Antonio Janni

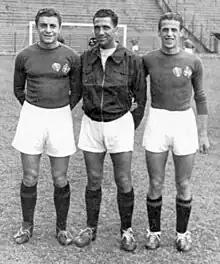
Cesare Gallea (left) – Antonio Janni (center) – Franco Ossola (right)

Antonio Janni (19 September 1904 – 29 June 1987) was an Italian football manager and player who played as a midfielder.